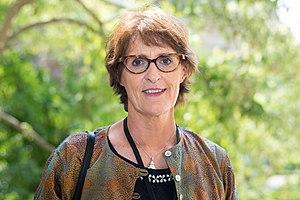
Frédérique Tuffnell dans le jardin des Quatres Colonnes du Palais Bourbon durant la première semaine parlementaire de la XVe législature de la Cinquième République française (Paris, France).
Cet article dresse, par ordre alphabétique, la liste des 577 députés français de la XVᵉ législature de la Cinquième République, ouverte le 21 juin 2017.